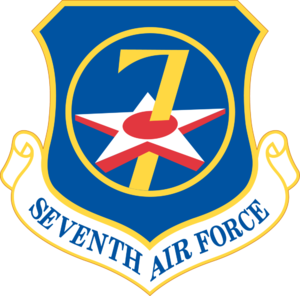
L'United States Air Force souvent abrégé en US Air Force et USAF, est la branche aérienne des Forces armées des États-Unis. Sa mission actuelle est la défense des États-Unis par le contrôle de l'air, de l'espace et du cyberespace.